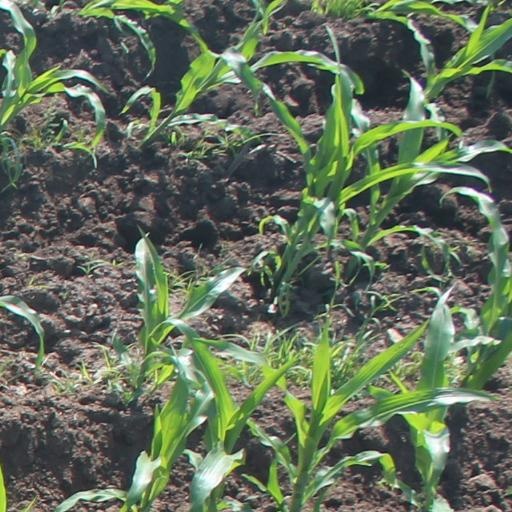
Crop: maize; corn